Artificial island

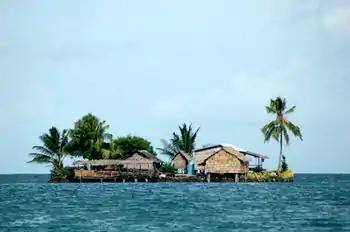
Reef Island off North Malaita

An artificial island or man-made island is an island that has been constructed by humans rather than formed through natural processes. Other definitions may suggest that artificial islands are lands with the characteristics of human intervention in their formation process, while others argue that artificial islands are created by expanding existing islets, constructing on existing reefs, or amalgamating several islets together. Although constructing artificial islands is not a modern phenomenon, there is no definite legal definition of it. Artificial islands may vary in size from small islets reclaimed solely to support a single pillar of a building or structure to those that support entire communities and cities. Archaeologists argue that such islands were created as far back as the Neolithic era. Early artificial islands included floating structures in still waters or wooden or megalithic structures erected in shallow waters (e.g. crannógs and Nan Madol discussed below).